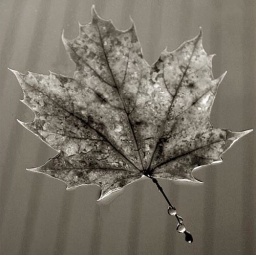
A leaf landed on my windshield. Taken from the car, house wall is in the background. IMG_7438bw_w